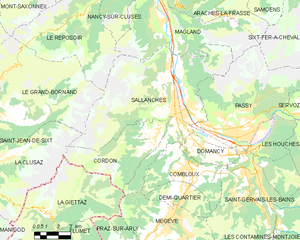
Carte des communes françaises Sallanches